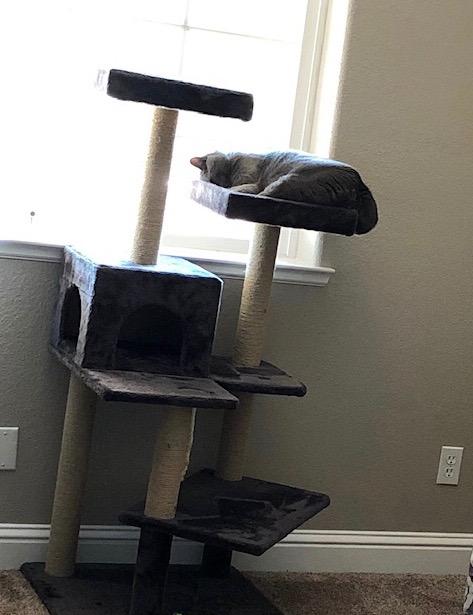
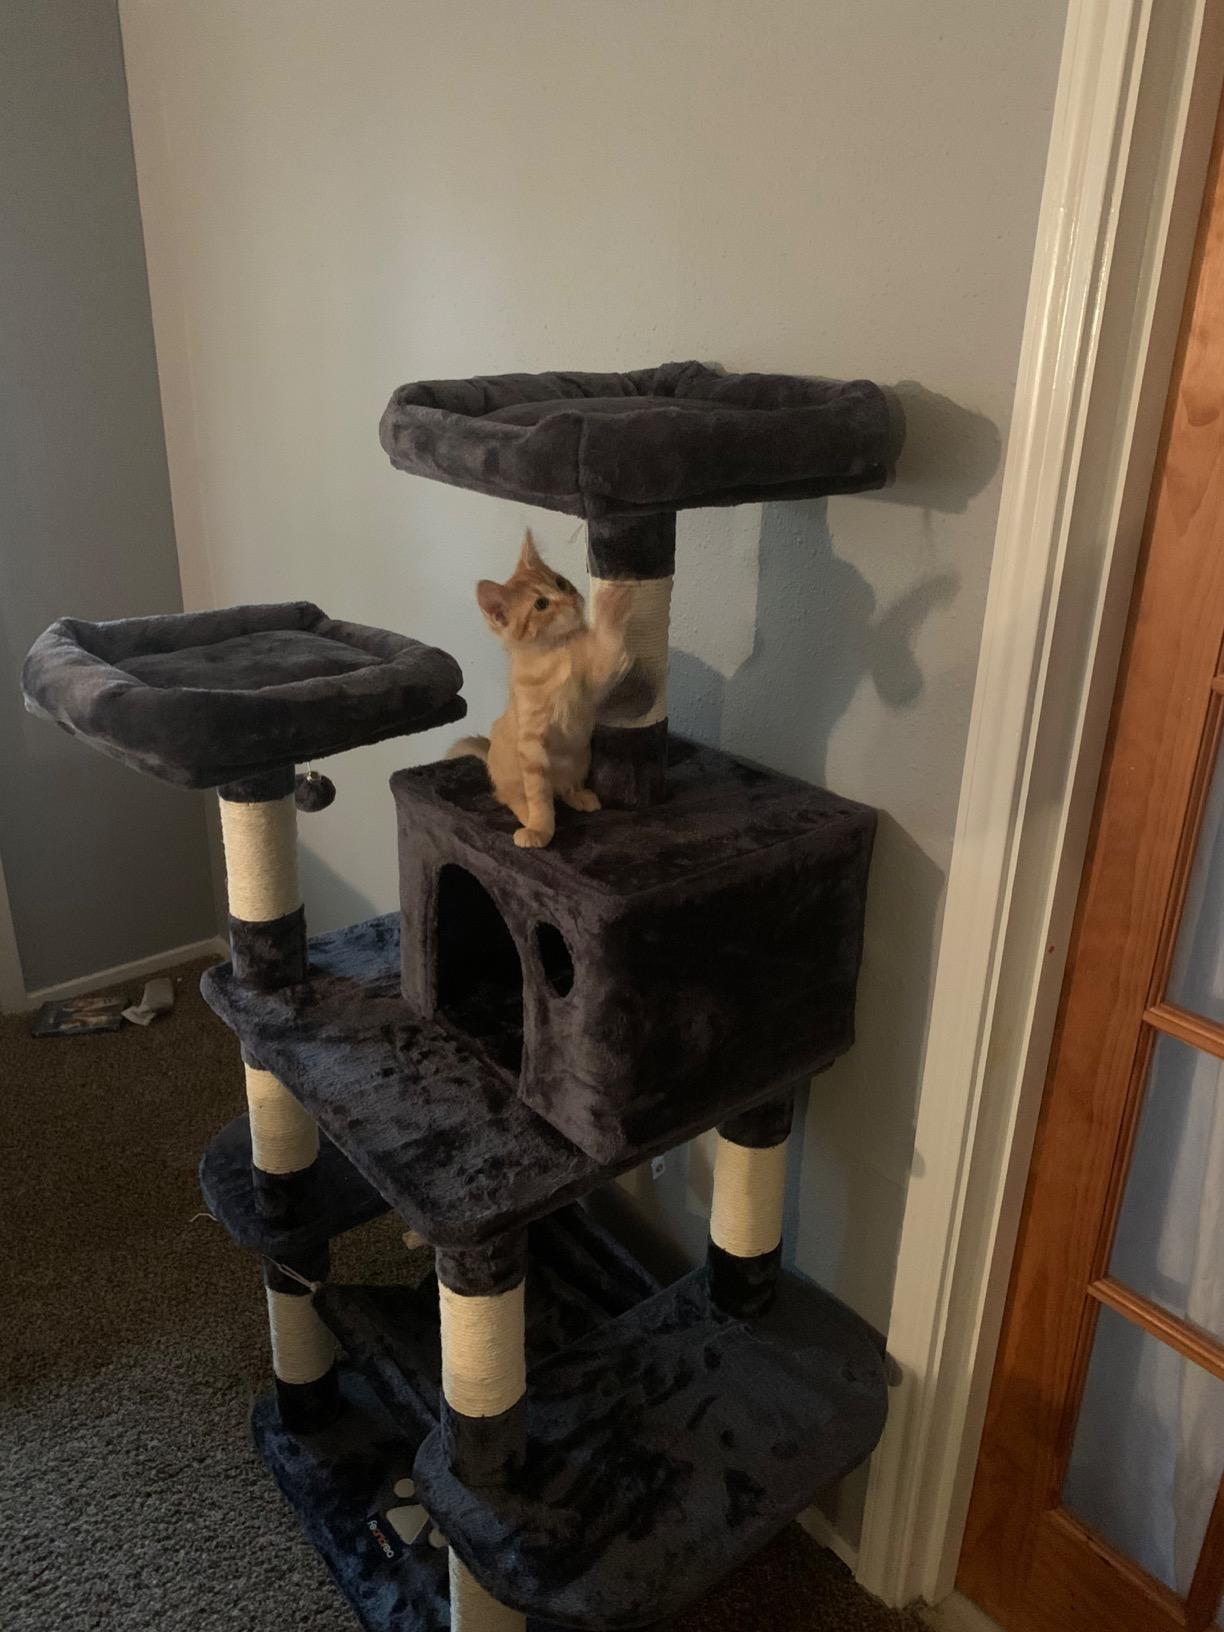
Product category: items_cat tree
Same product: no